SMS Frundsberg

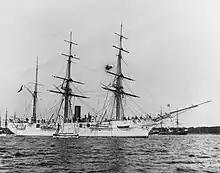
An unidentified member of the , date unknown

While in Valencia in early May, "Frundsberg" was delayed departing by a Spanish mob that attacked the Austro-Hungarian consulate there on the 4th. She remained there until 9 May, when she left to return to Barcelona. She remained there for the next two months, eventually sailing again on 11 July to return to Valencia. Upon returning to Barcelona on 18 July, "Frundsberg" received orders to return home, and she departed three days later in company with "Kaiser". While underway, she received orders from "Kaiser" to maneuver independently, so "Frundsberg" detached from "Kaiser", using her sails only, and passed south of Sardinia and then through the Strait of Messina to stop in Messina. From there, she proceeded to Gravosa, ultimately arriving in Pola on 19 August. In early September, she moved to the Fasana Channel, where she rejoined "Kaiser". The deployment to Spain was used, in part, to evaluate the recently completed "Frundsberg", and it was found that she maneuvered just as well under sail as under steam, and her top speeds were comparable.